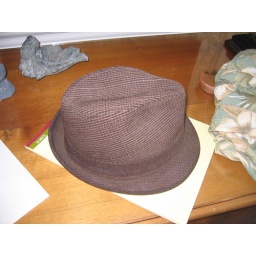
Brown hat in the ground level hallway on the clothing rack.